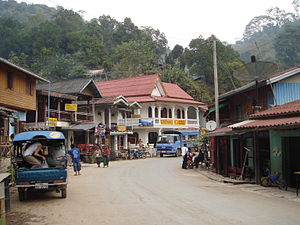
Pak Beng
Pak Beng
Pak Beng er en landsby i provins Bokeo i Laos. Byen ligger ved Mekong-floden - mellem Luang Prabang og Huay Xai.